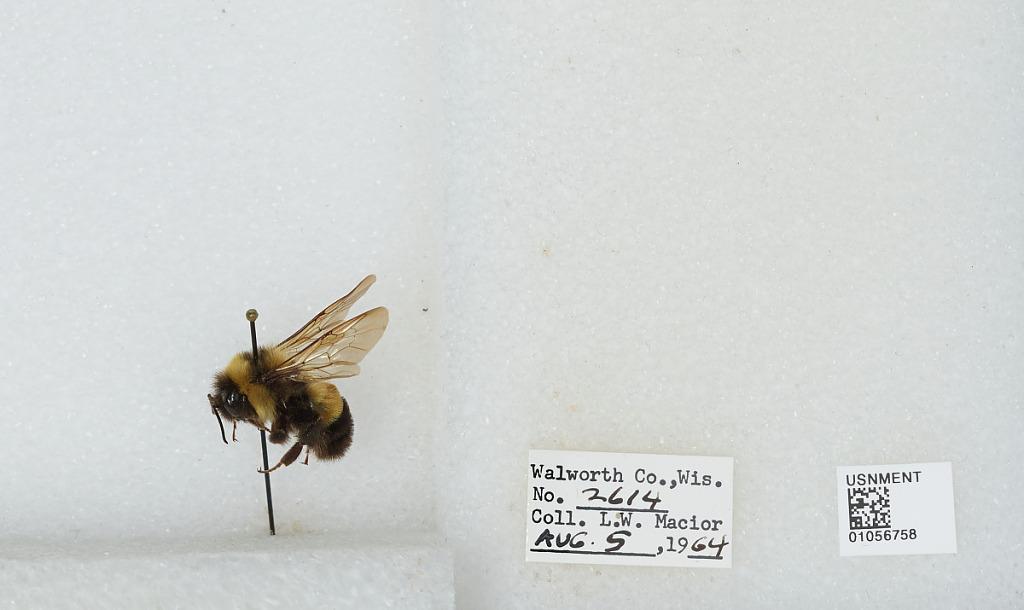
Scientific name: Bombus (Pyrobombus) bimaculatus Cresson
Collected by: L. Macior
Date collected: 1964-8-5
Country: United States
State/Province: Wisconsin
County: Walworth
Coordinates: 42.67, -88.54